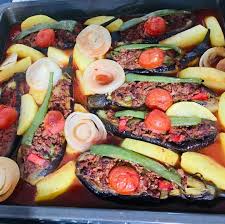
Yemek: karniyarik